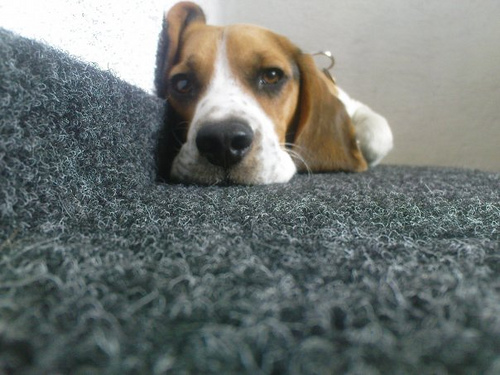
Breed: beagle